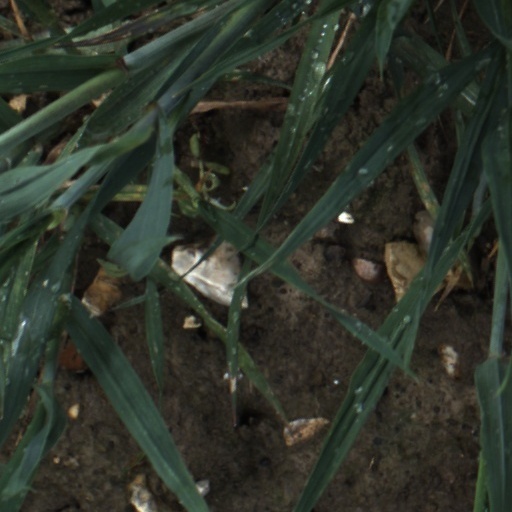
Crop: wheat